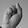
ASL letter: S